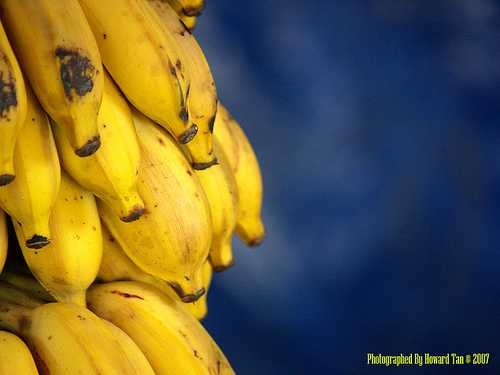
Label: Banana